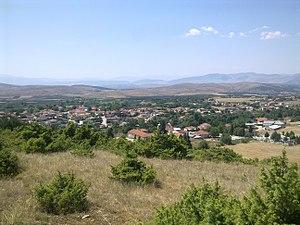
Pýrgi est un village de Grèce. En 2011, il est recensé 768 habitants.